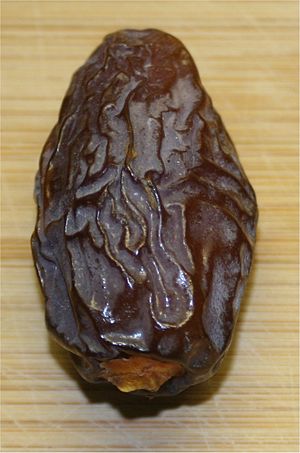
Daddel
En daddel
En daddel er en lille aflang frugt, der vokser på daddelpalmen i et tørt subtropisk klima. Frugtkødet er brunligt med et stort sukkerindhold og et lavt vandindhold. Dadlerne kom til Nordeuropa omkring 1200-tallet.